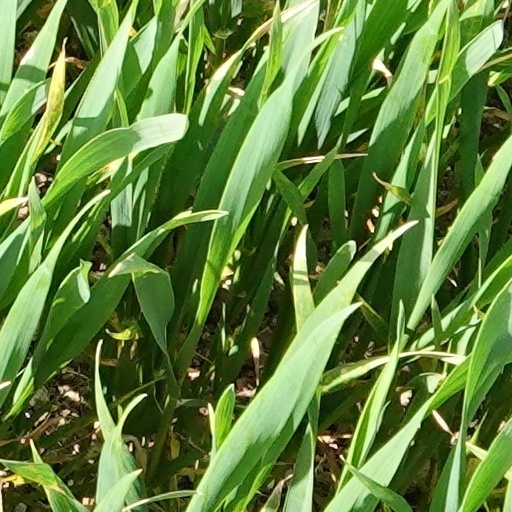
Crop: wheat